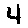
Label: 4